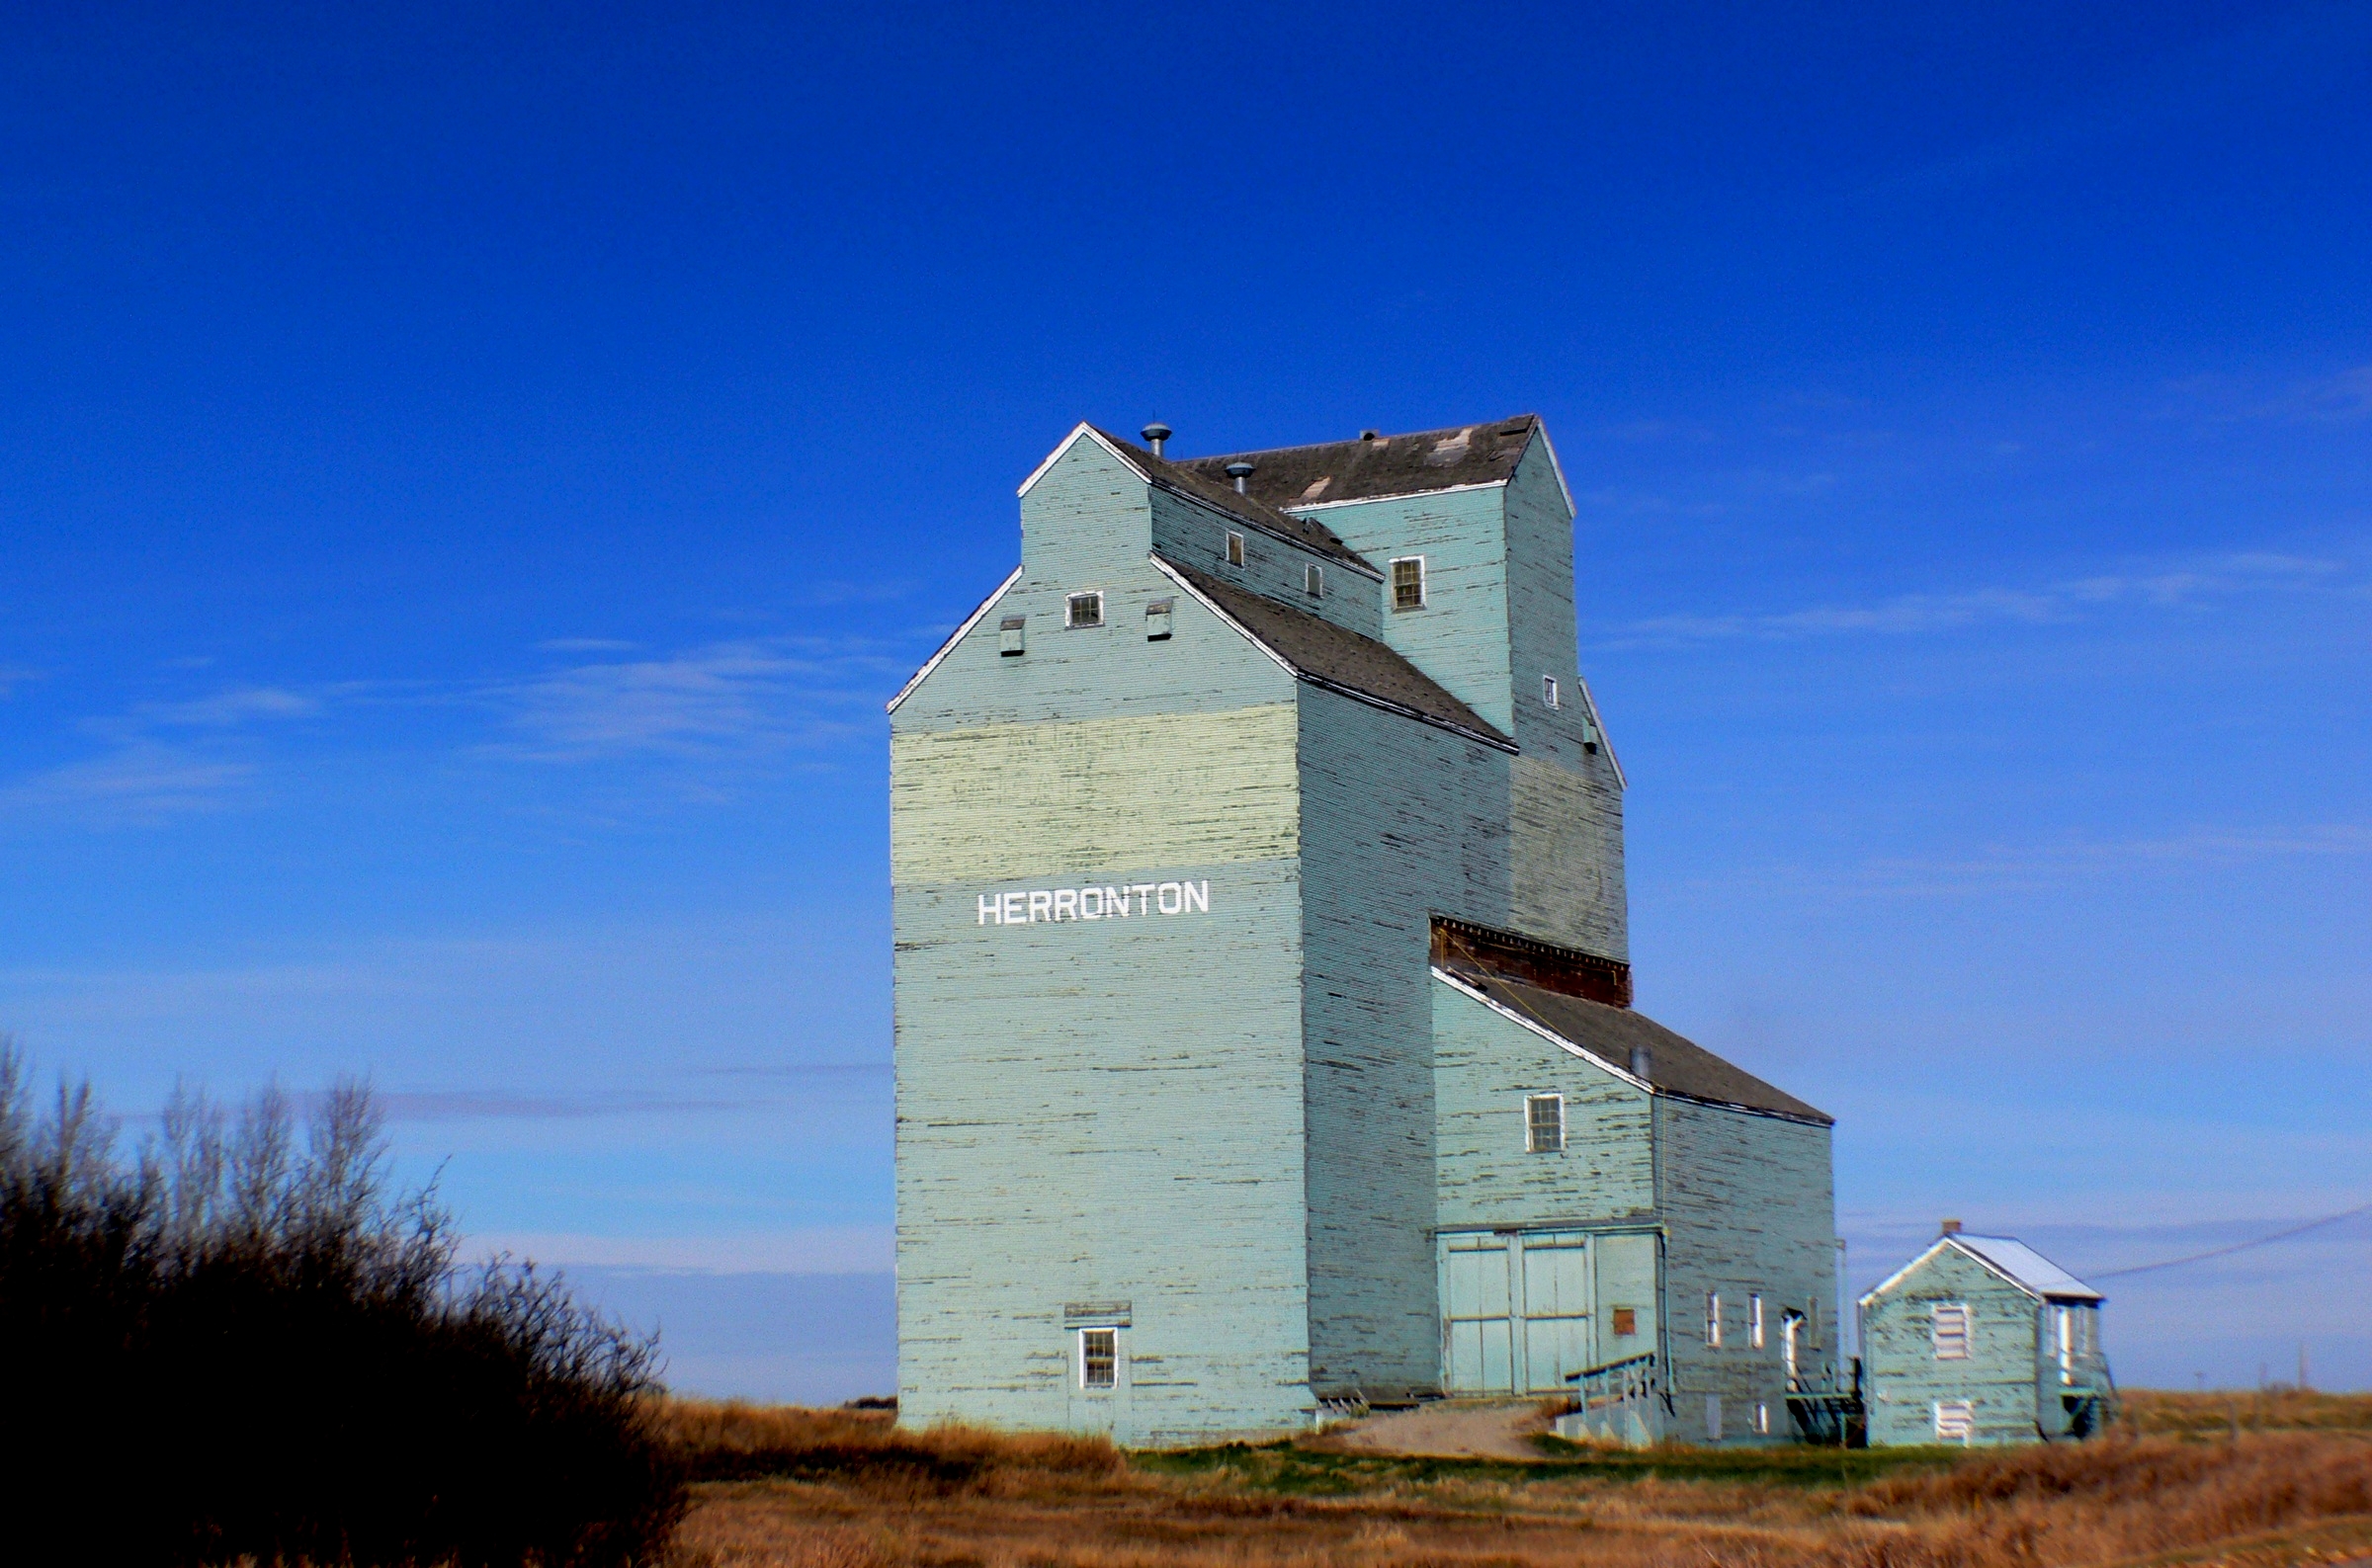
windmill, building, tower, chapel, canada, silos, lumixfz30, bridgecamera, alberta, grainelevators, rural area